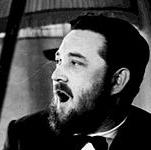
Age: 43